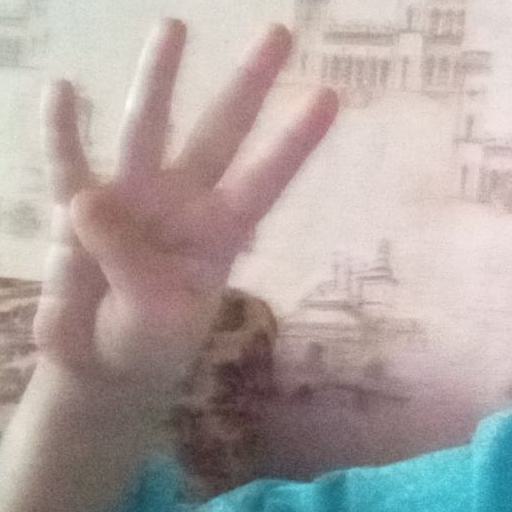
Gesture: four